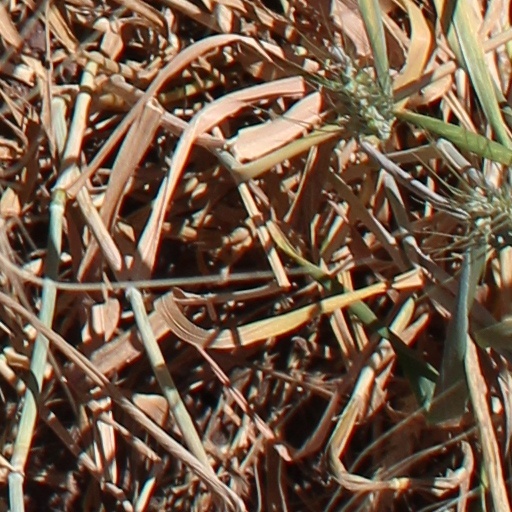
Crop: wheat